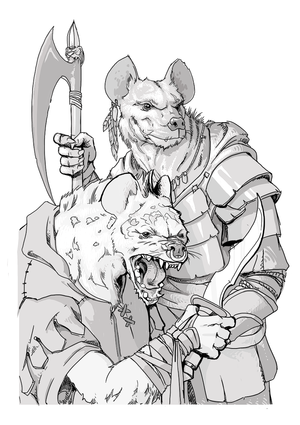
Les gnolls sont une race humanoïde fictive, apparue pour la première fois dans le jeu de rôle Donjons et Dragons en 1974. Généralement représentés comme des humanoïdes à tête de hyène, ces monstres sont inspirés de créatures issues des œuvres littéraires de Lord Dunsany et Margaret St. Clair.
Cette liste des monstres de jeu de rôle recense les créatures imaginaires présentes dans une majorité de jeux de rôle quelle que soit leur forme, pour peu qu'ils ne soient pas originaires de la littérature, du cinéma, de la télévision ou des jeux vidéo, ces créatures étant elles détaillés dans les listes suivantes :
Donjons et Dragons, souvent abrégé en D&D, DnD ou AD&D, est l'un des tout premiers jeux de rôle sur table de genre médiéval-fantastique.